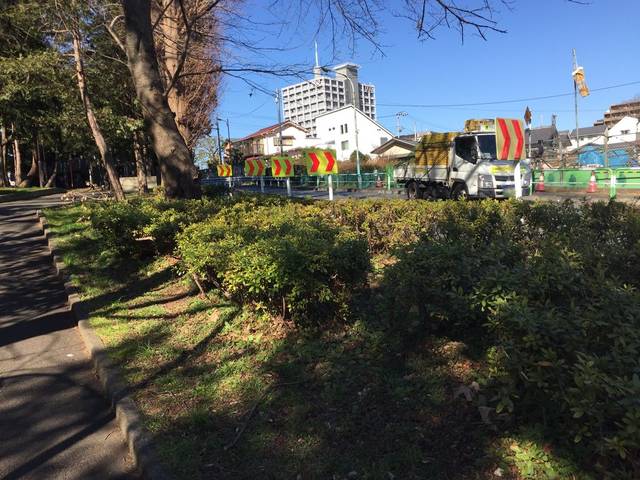
Region: Japan
Coordinates: 35.633, 139.618